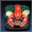
Label: lobster